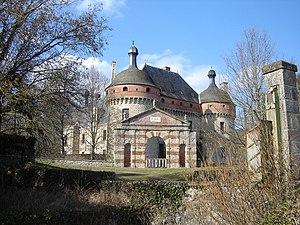
extérieur du château
Cet article recense les monuments historiques de la Creuse, en France.